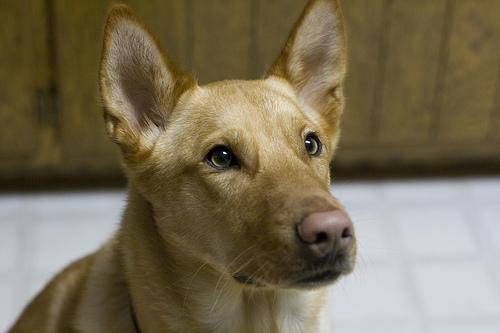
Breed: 217-n000079-dingo